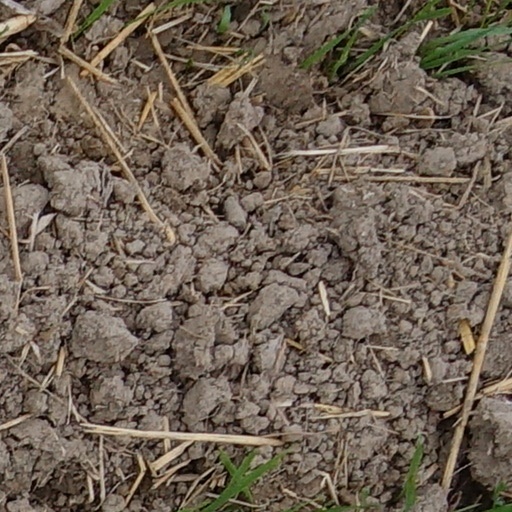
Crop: wheat